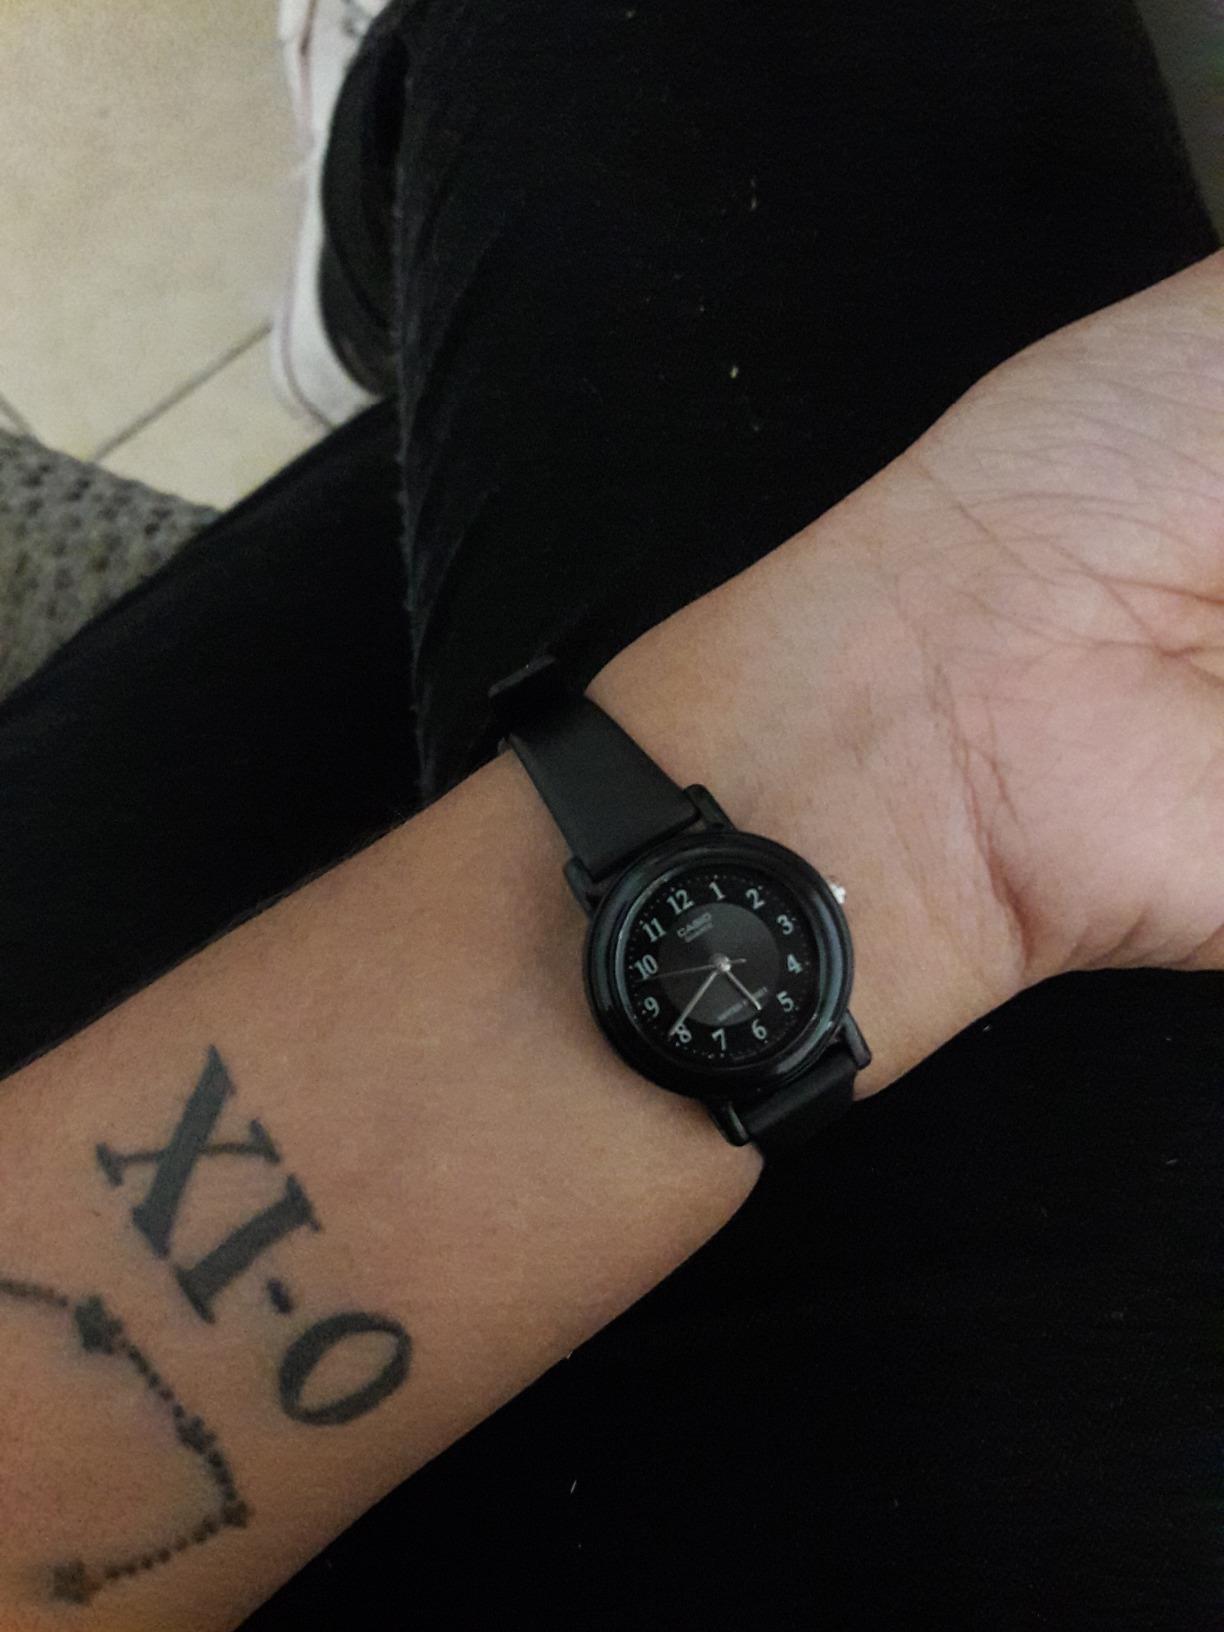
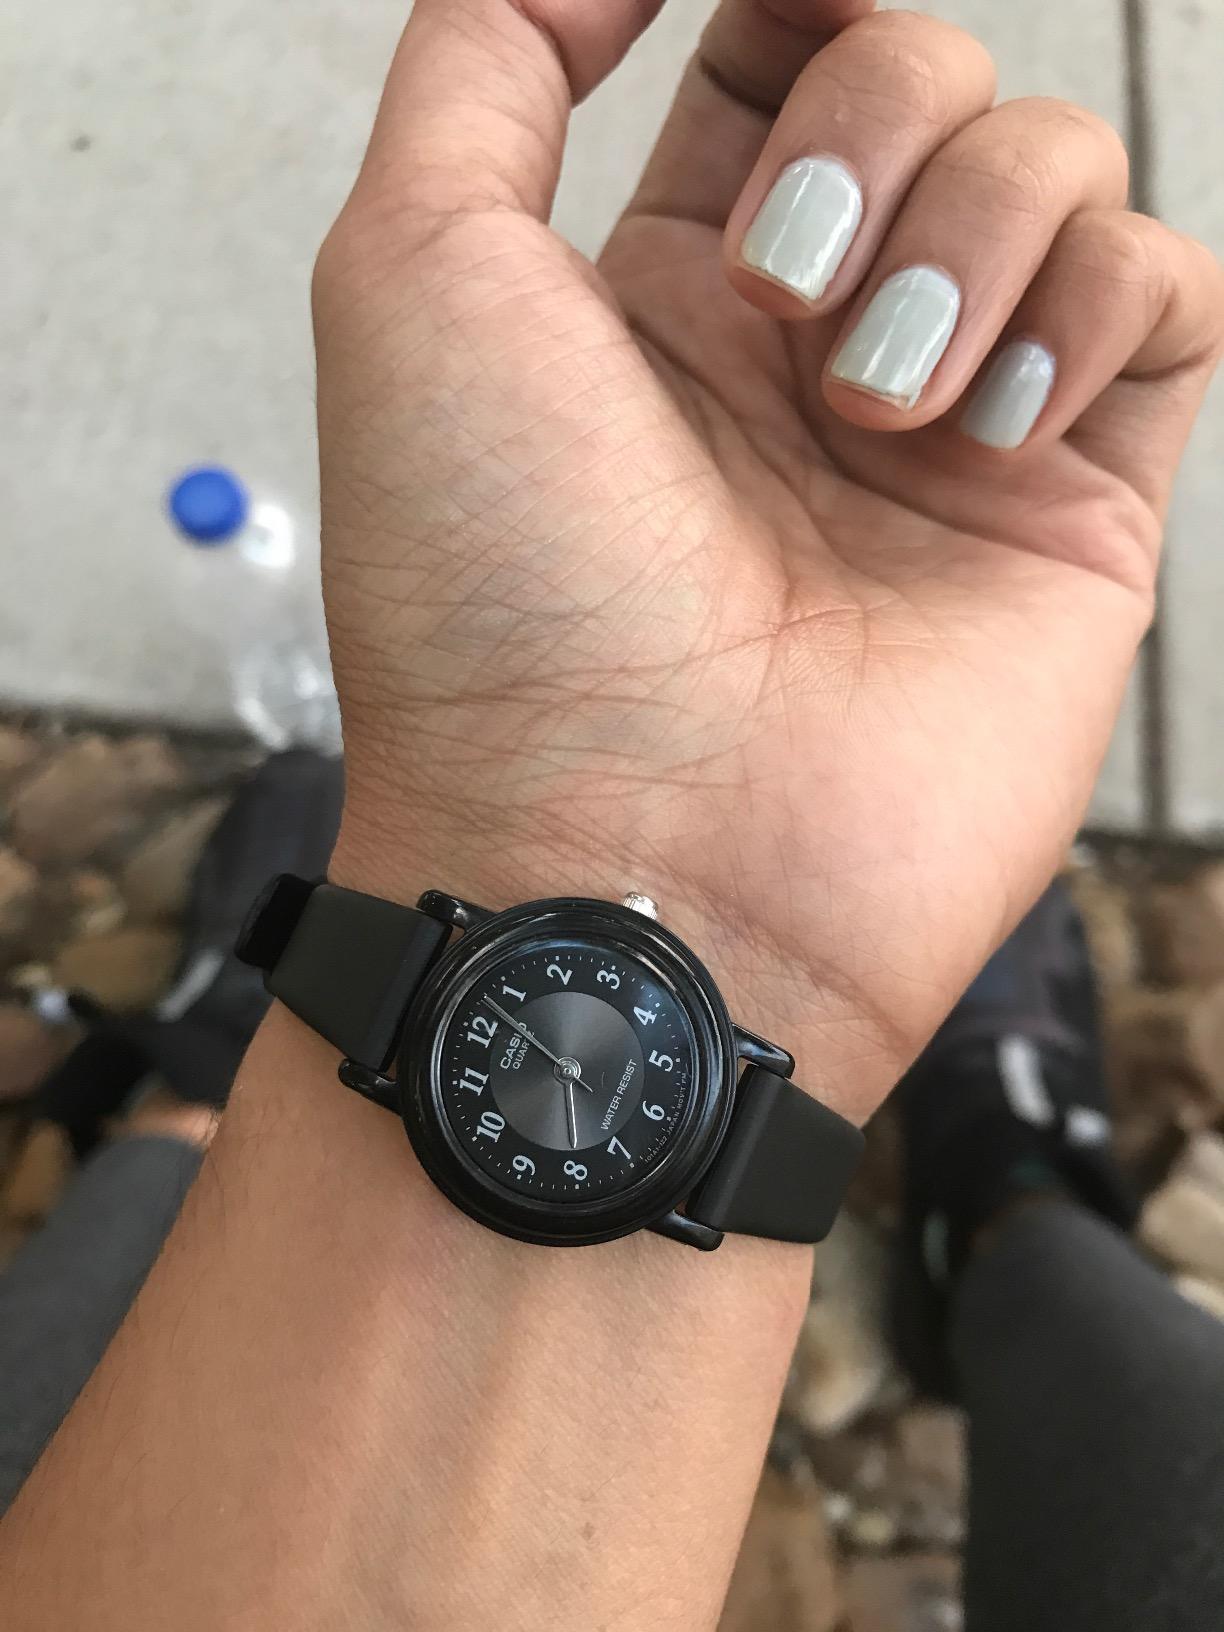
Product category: accessories_watch
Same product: yes